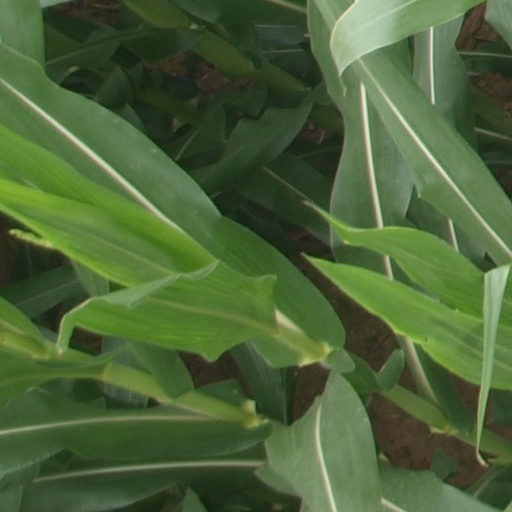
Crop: maize; corn